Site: saxony
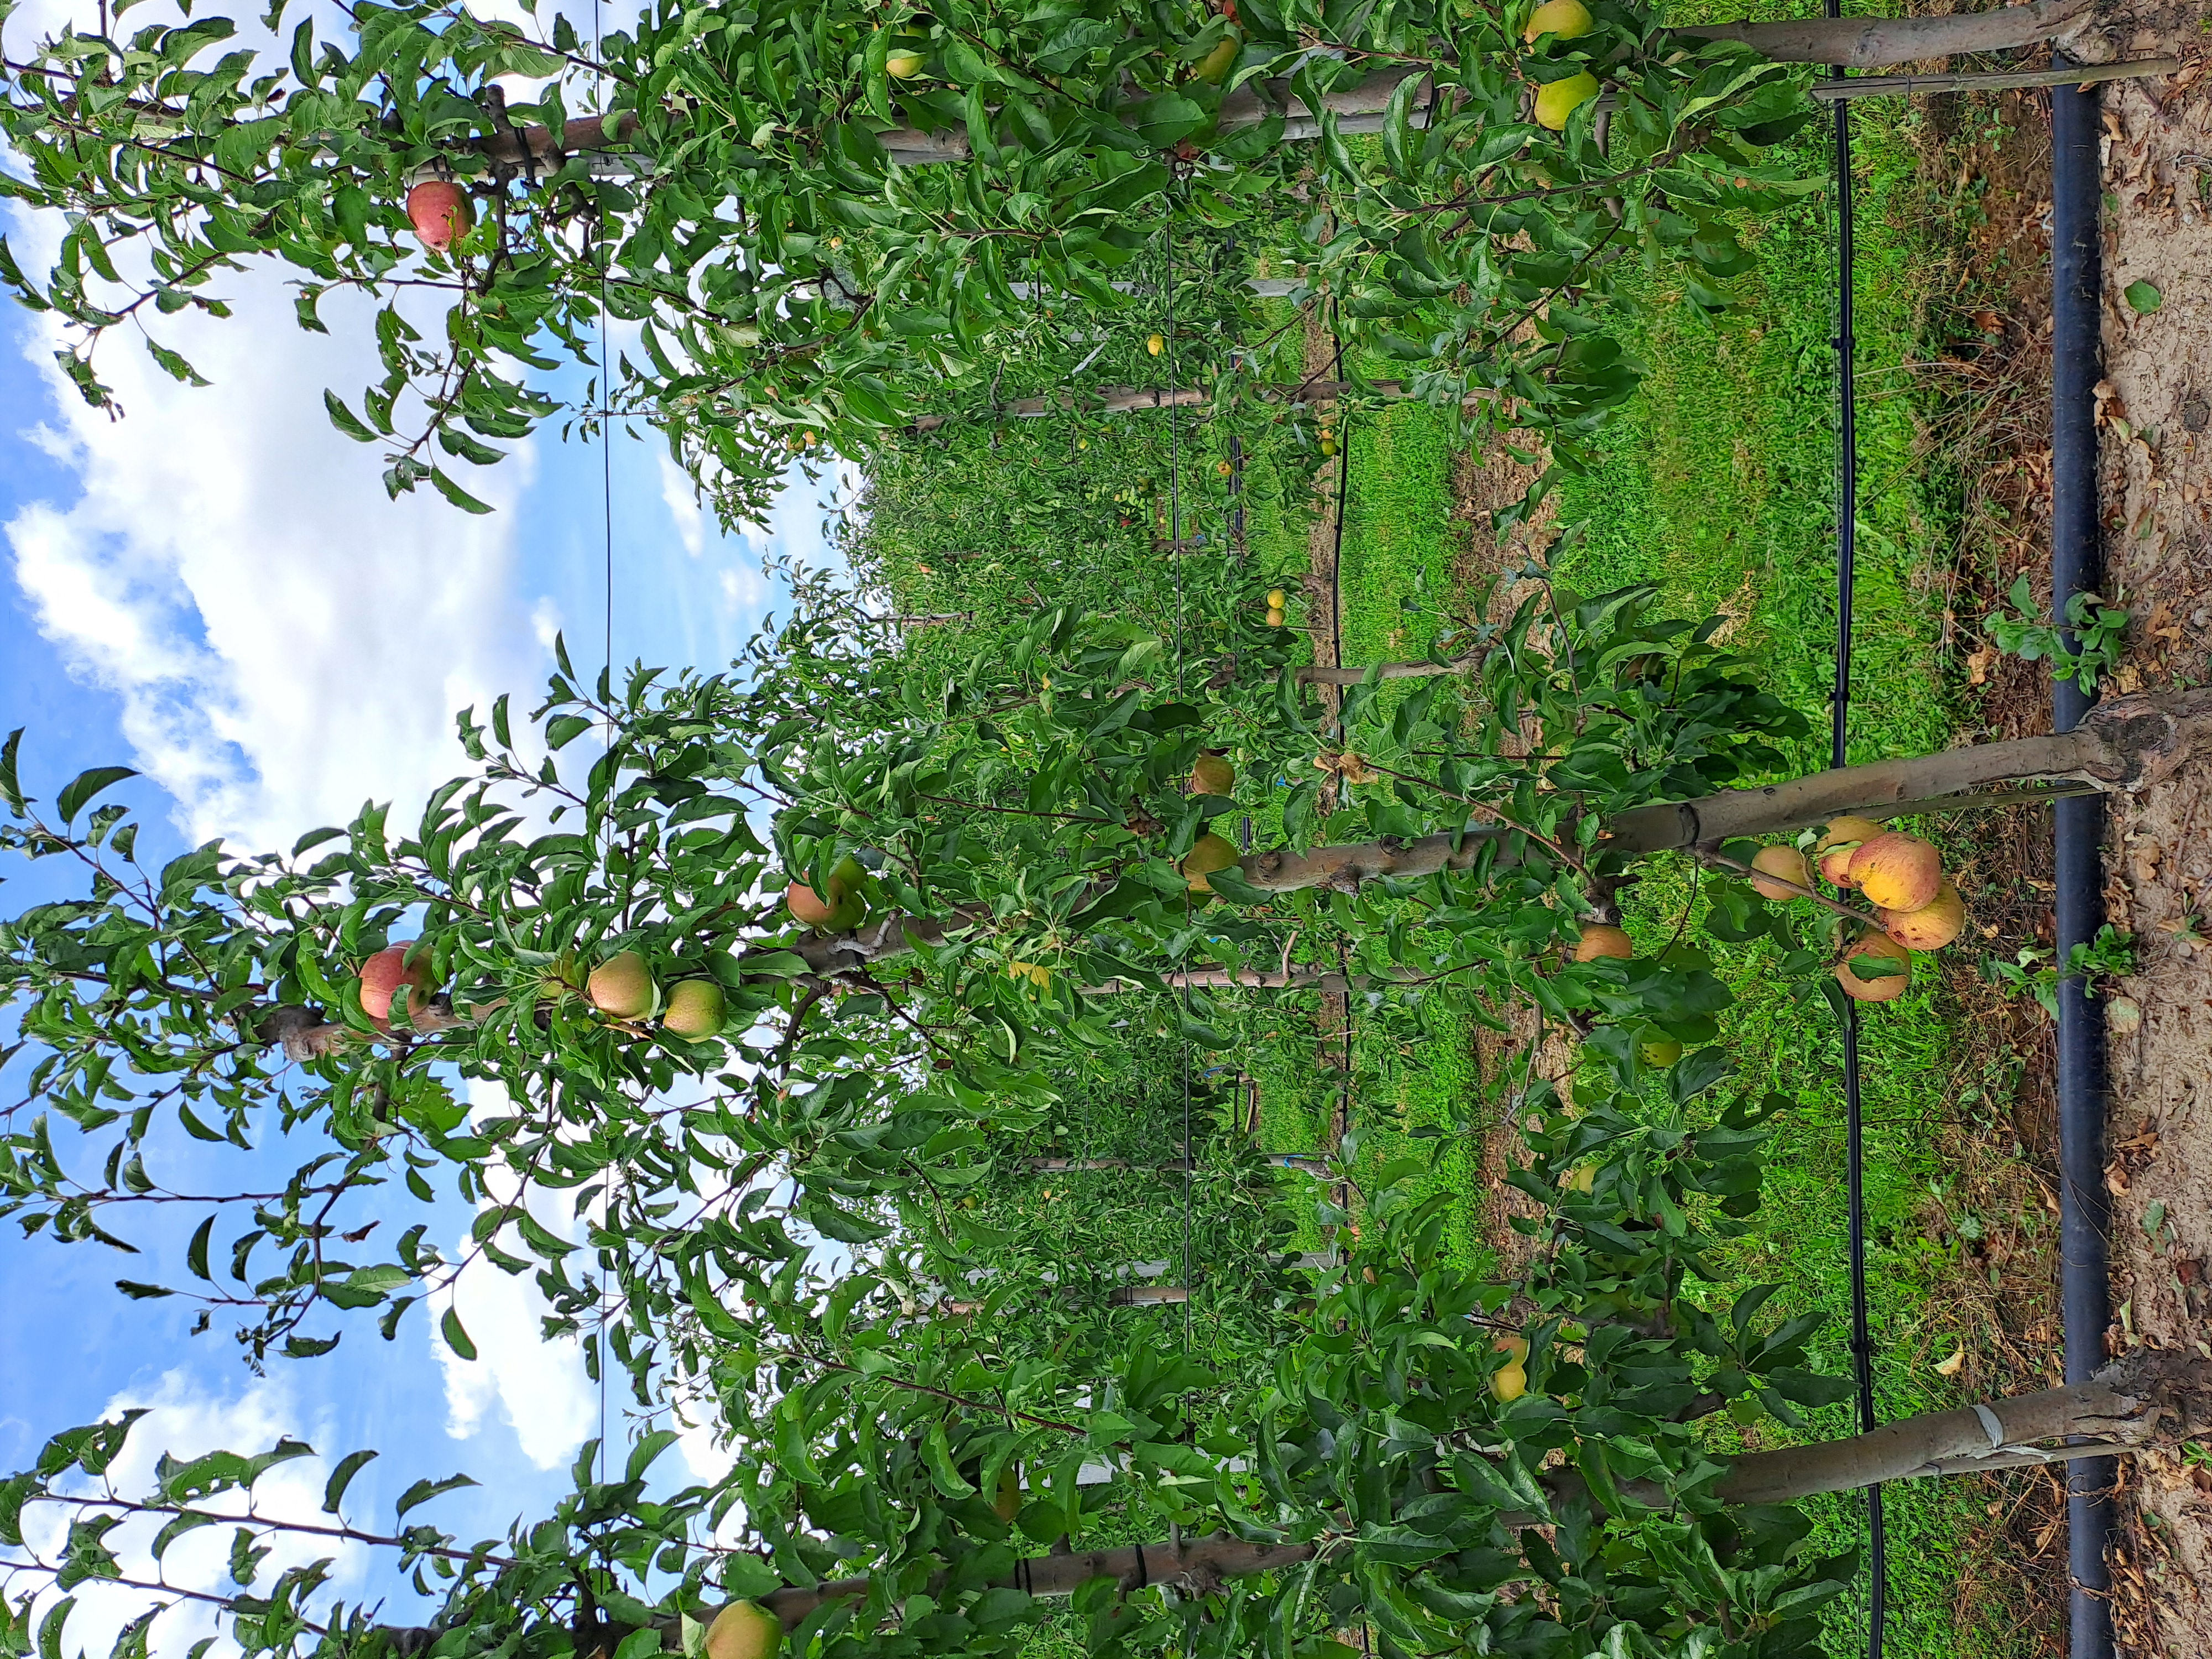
Growth stage (BBCH 85): Maturity of fruit and seed